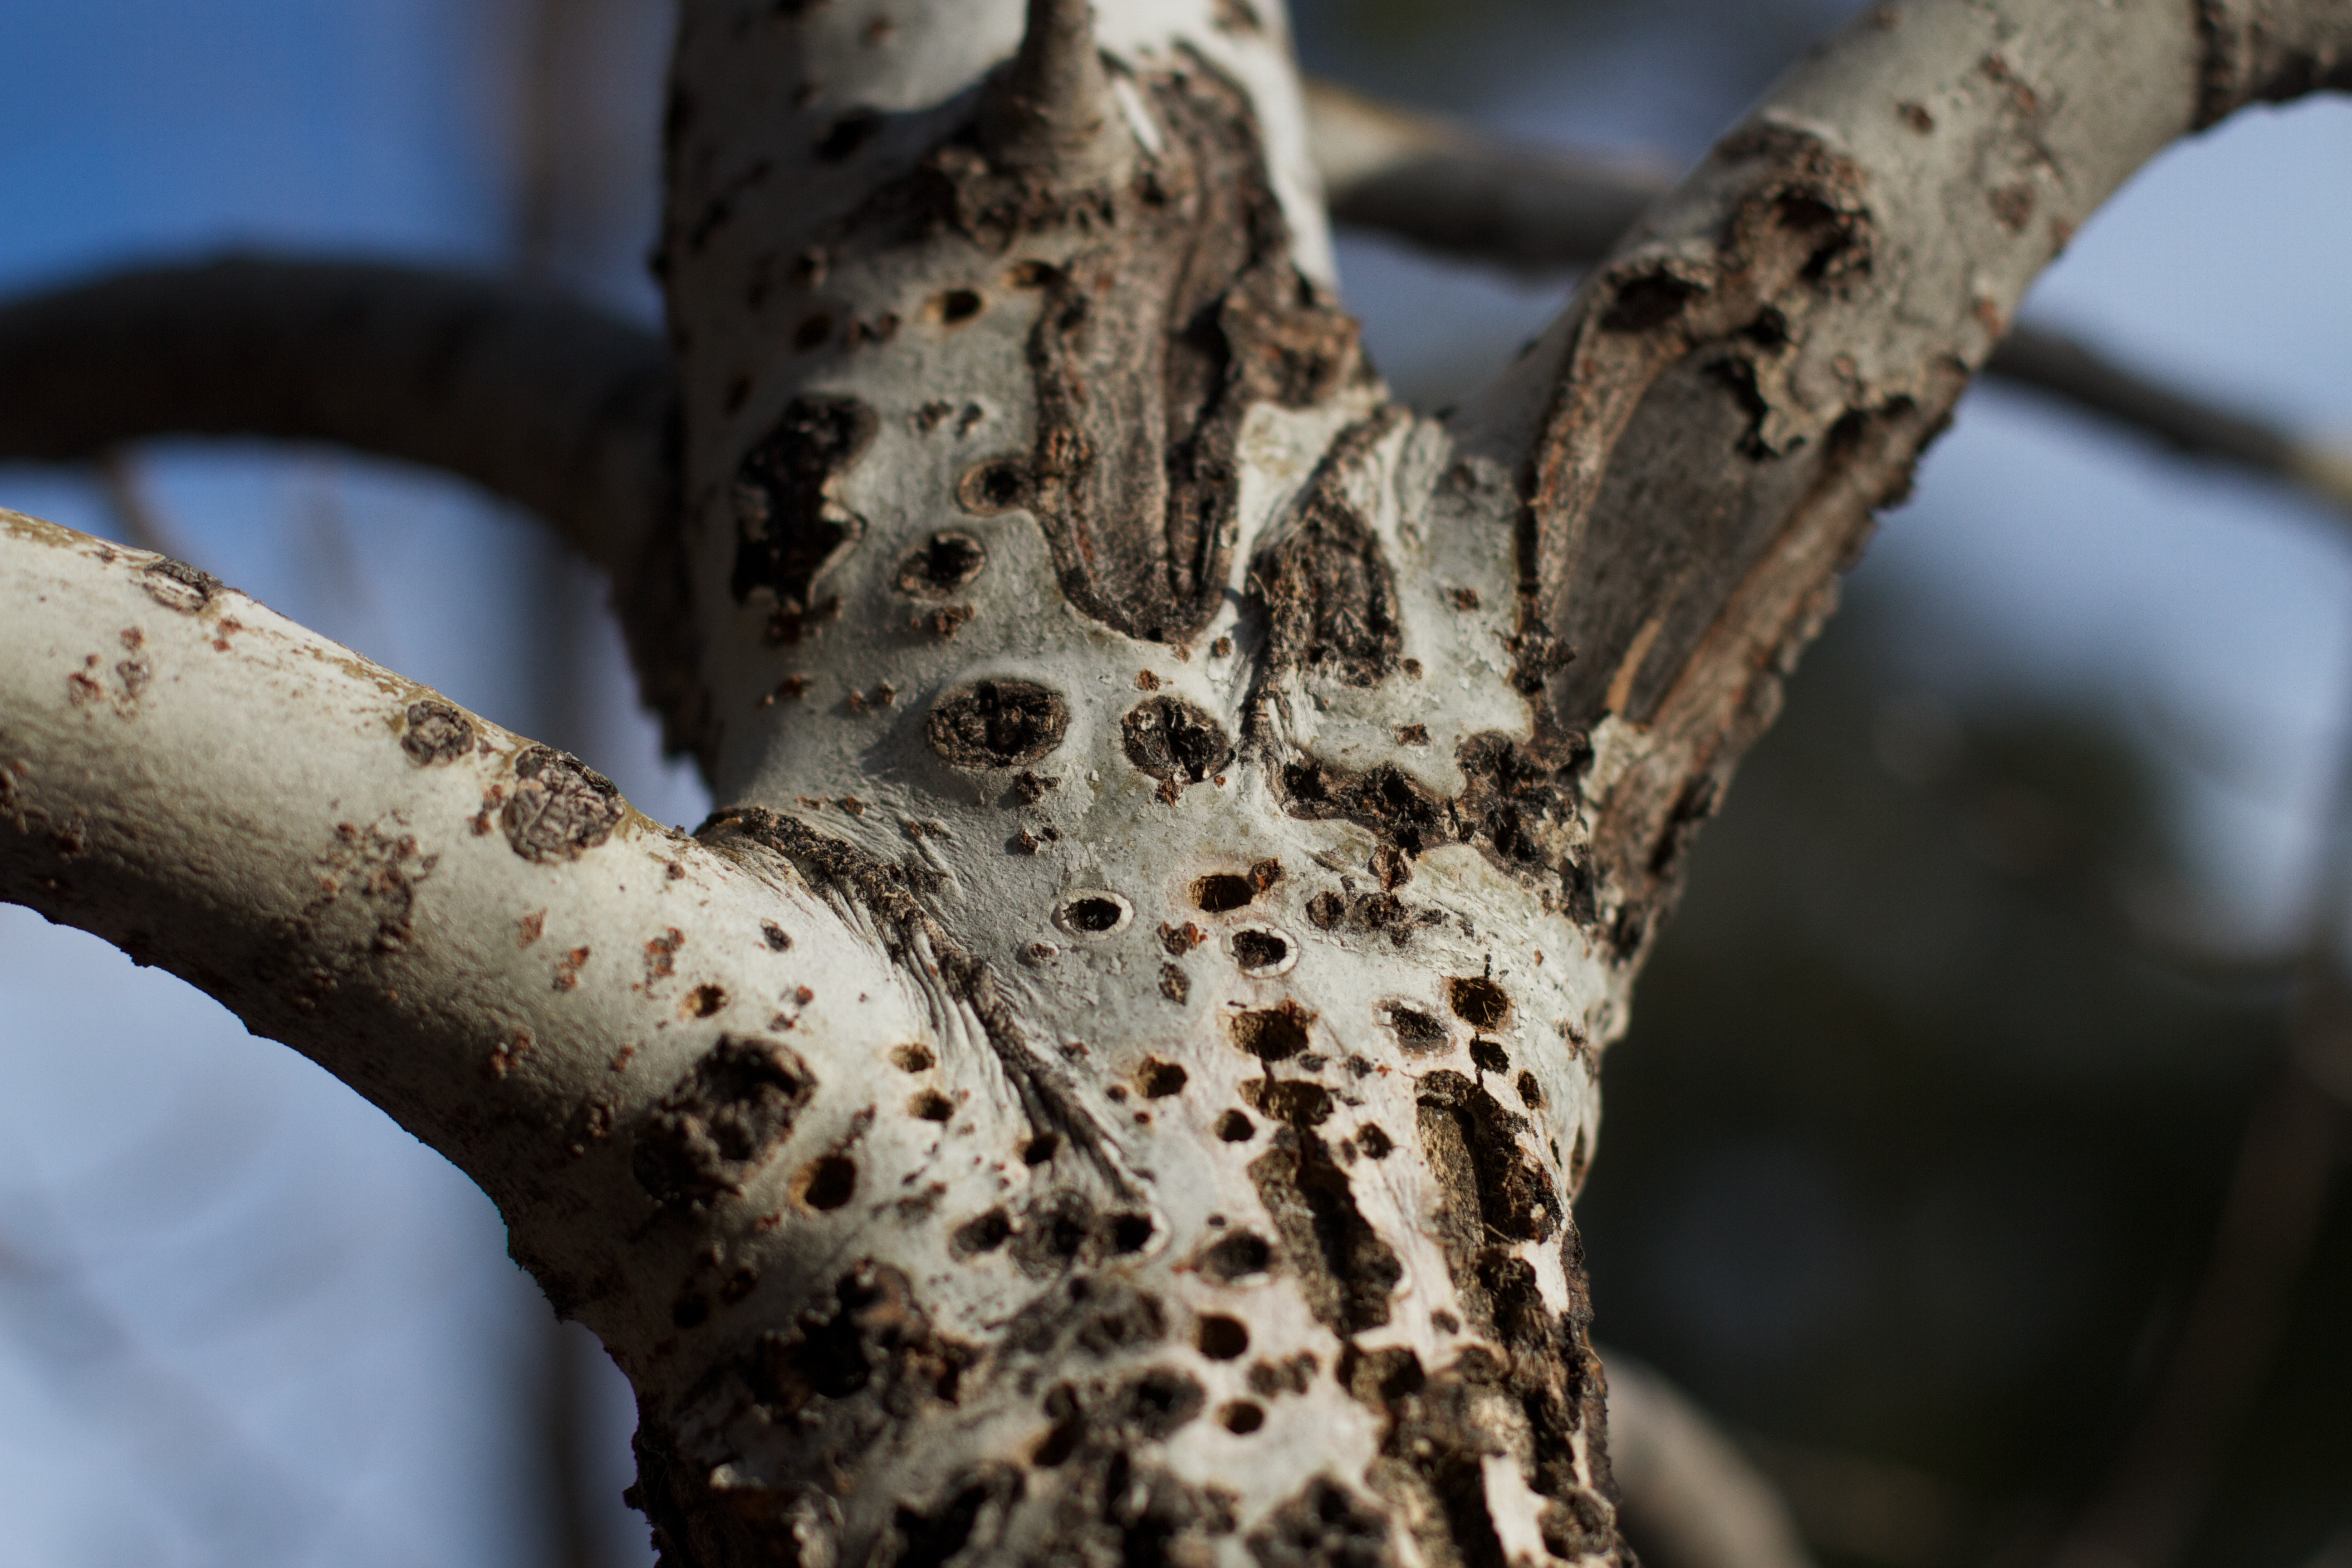
tree, nature, branch, plant, photography, leaf, flower, trunk, wildlife, food, spring, produce, soil, flora, close up, macro photography, flowering plant, plant stem, woody plant, land plant